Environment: real
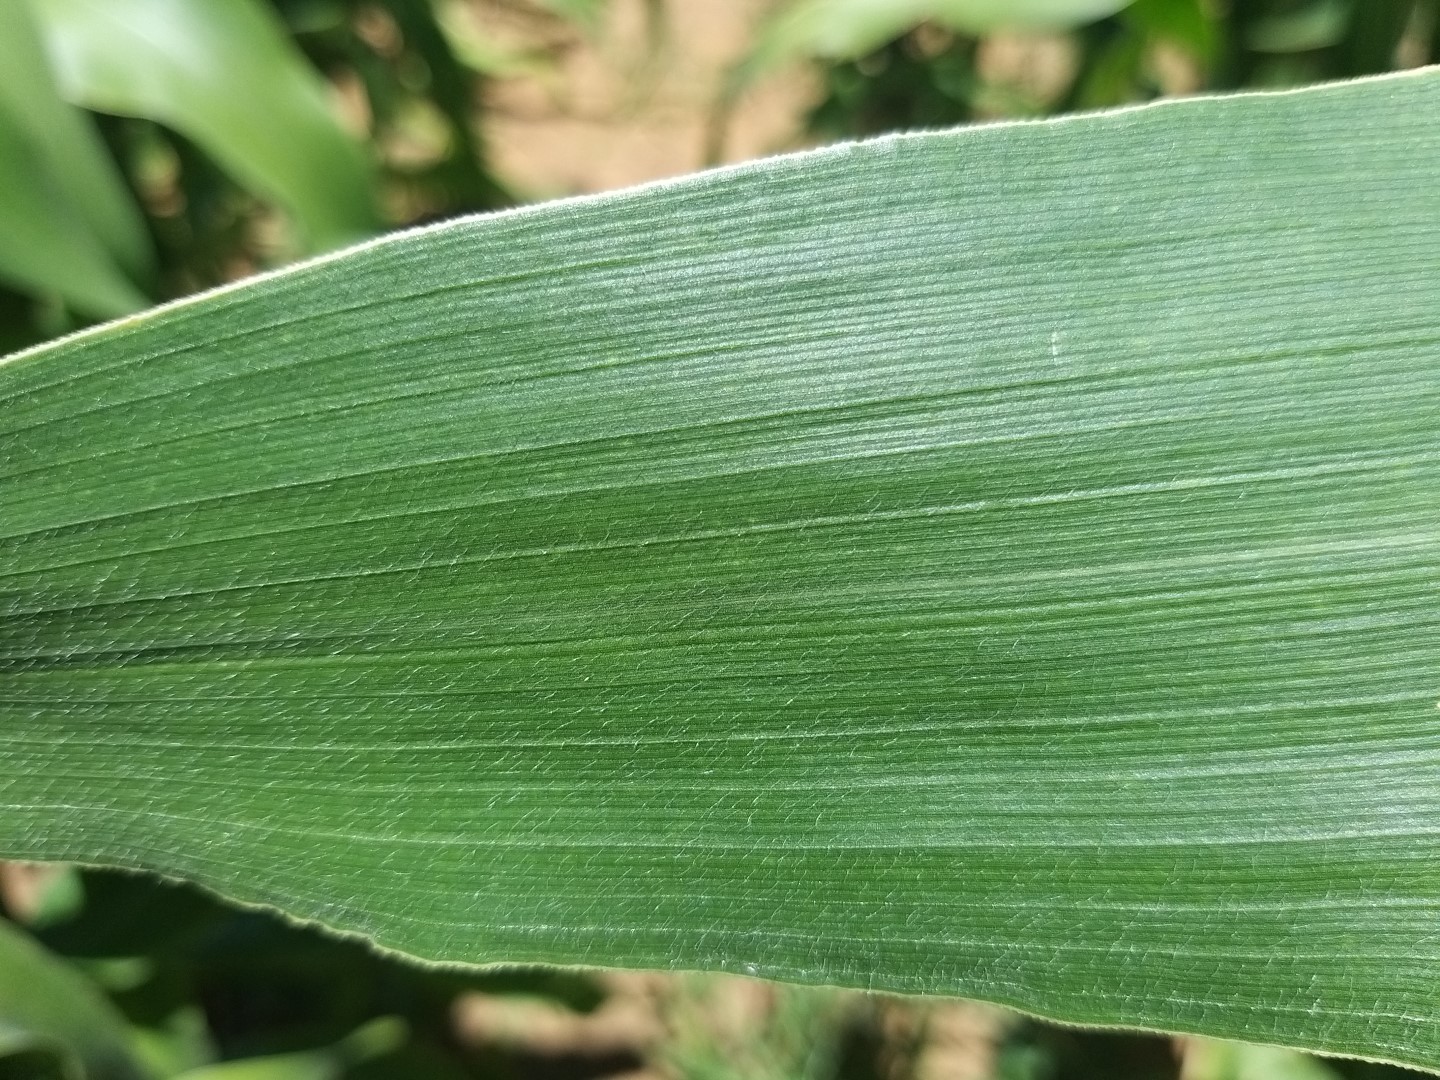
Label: healthy